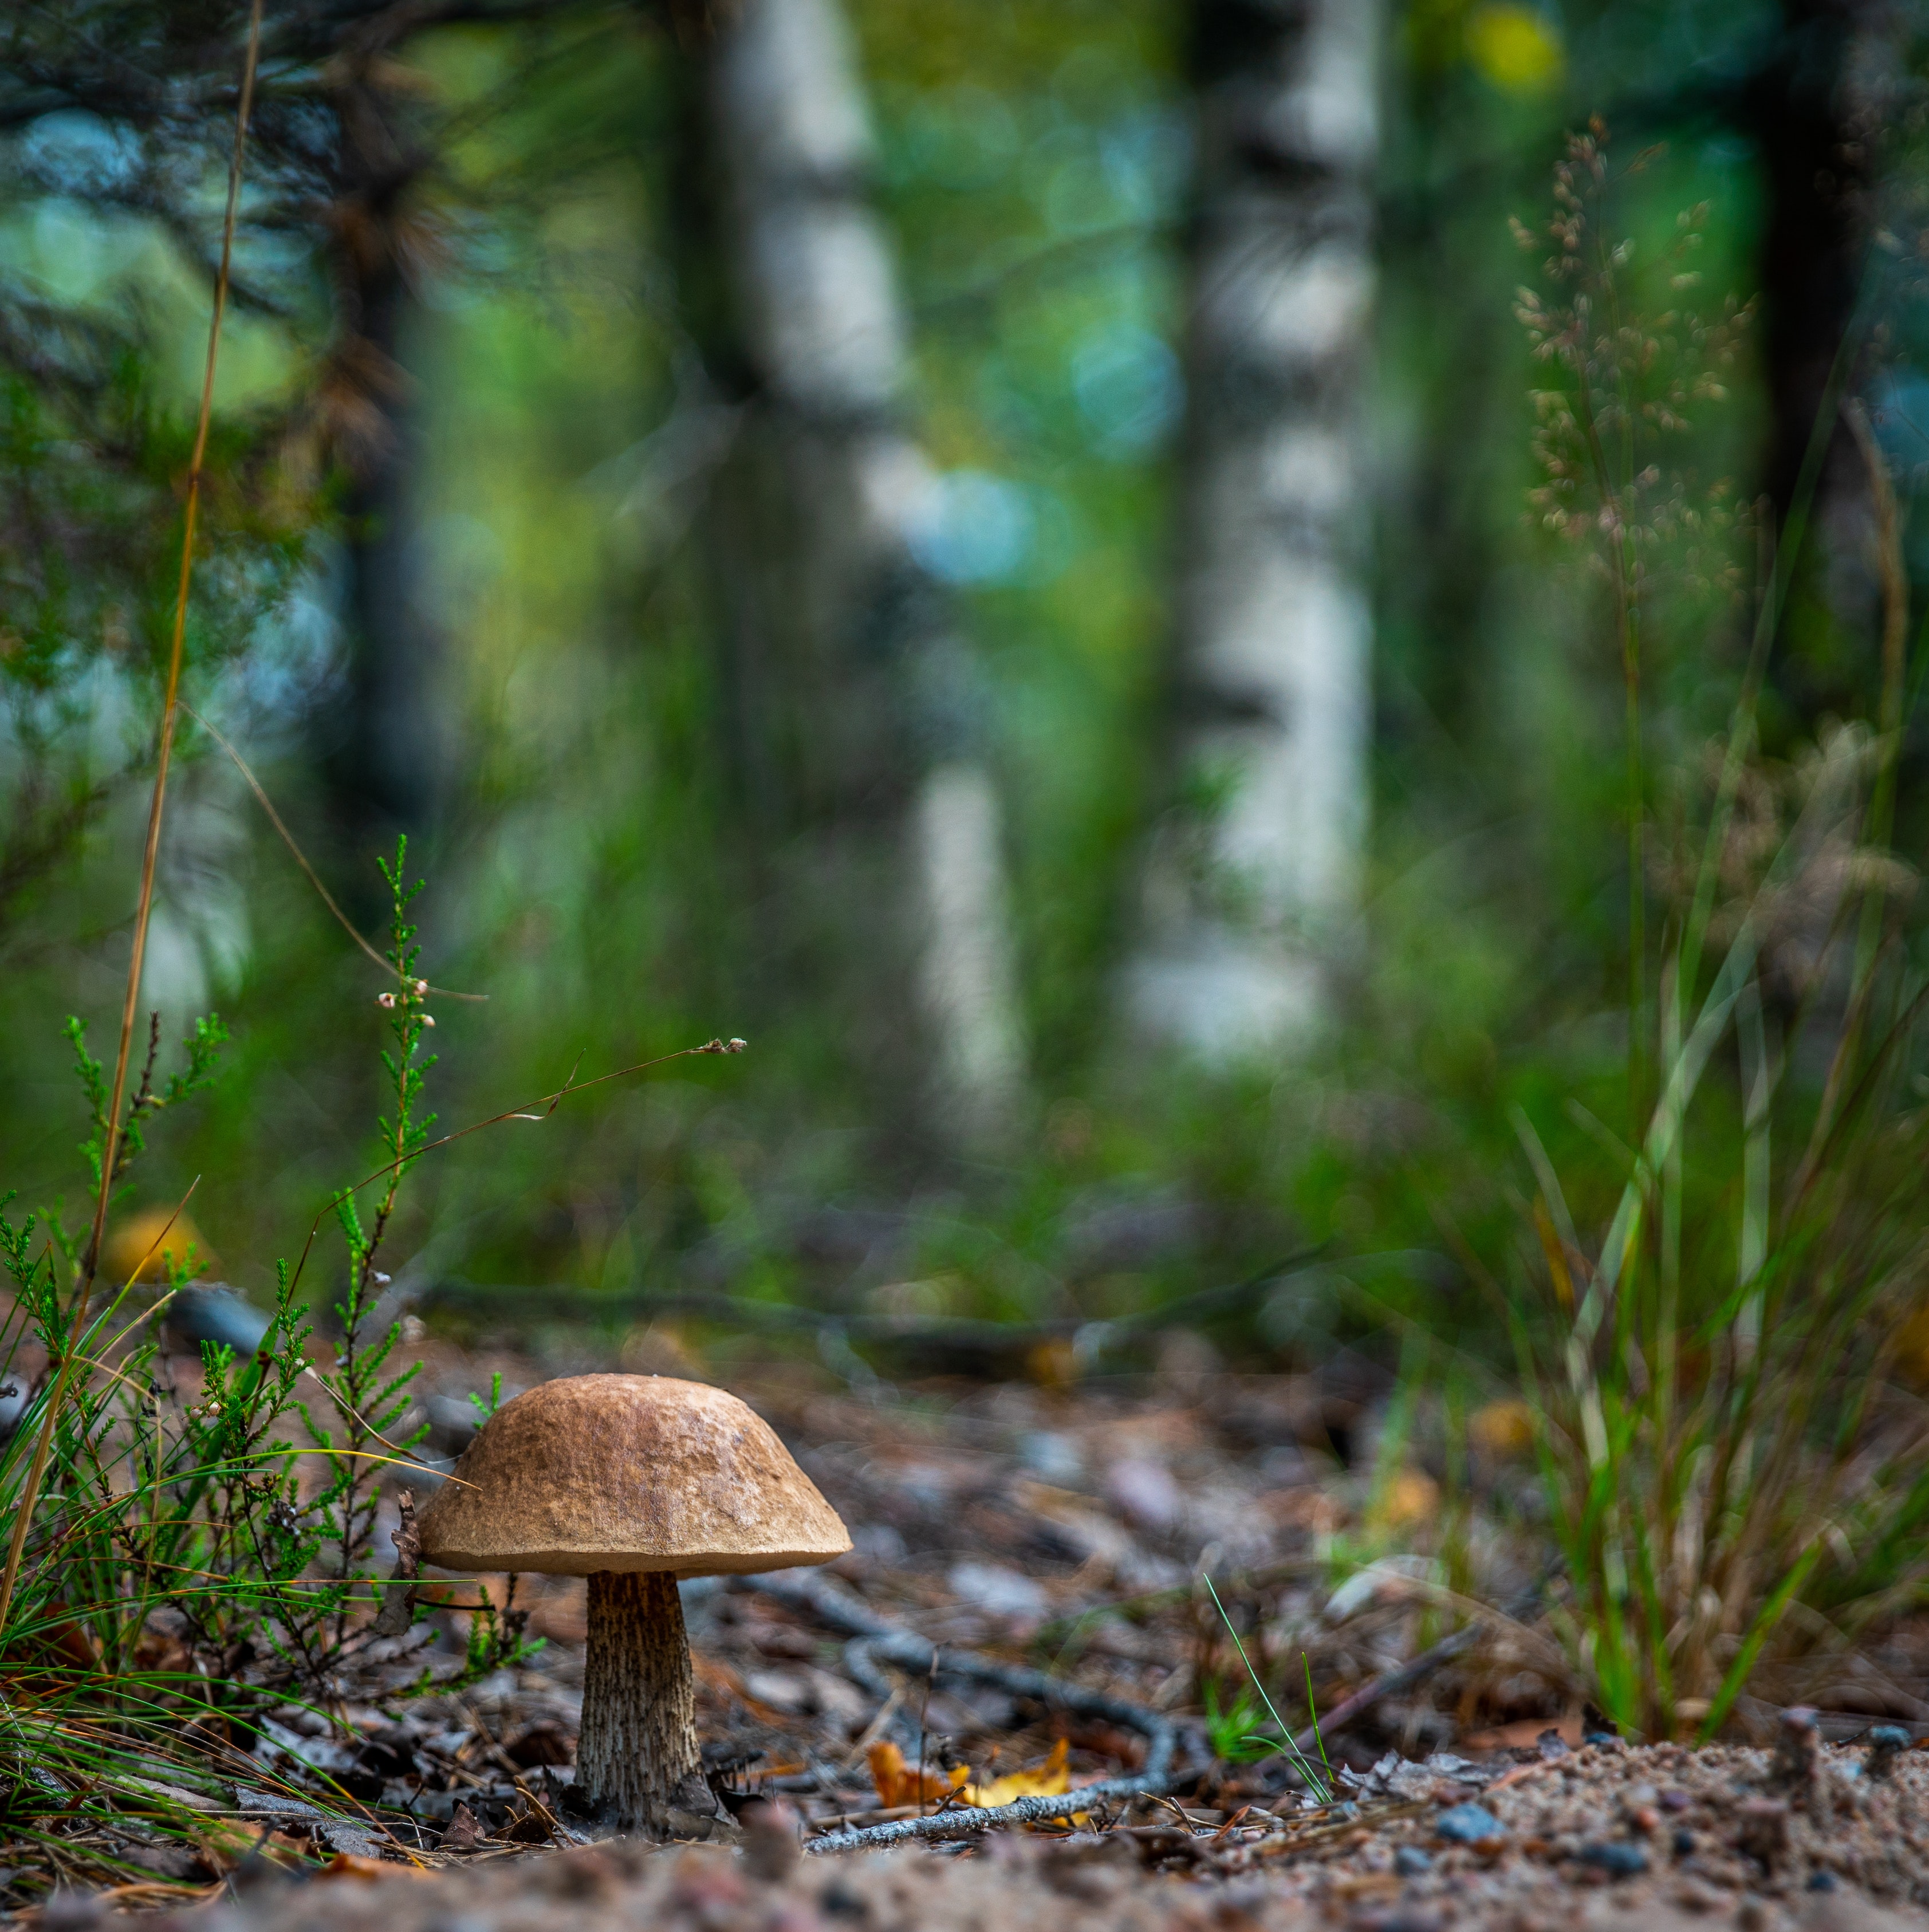
natural landscape, nature, penny bun, biome, woodland, vegetation, tree, forest, natural environment, edible mushroom, old growth forest, fungus, leaf, mushroom, grass family, grass, terrestrial plant, trunk, plant, temperate coniferous forest, organism, bolete, deciduous, agaricaceae, wildlife, adaptation, medicinal mushroom, branch, plant stem, temperate broadleaf and mixed forest, groundcover, landscape, russula integra, jungle, fawn, moss, autumn